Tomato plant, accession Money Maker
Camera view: vertical (180 deg); turntable rotation: 240 degrees
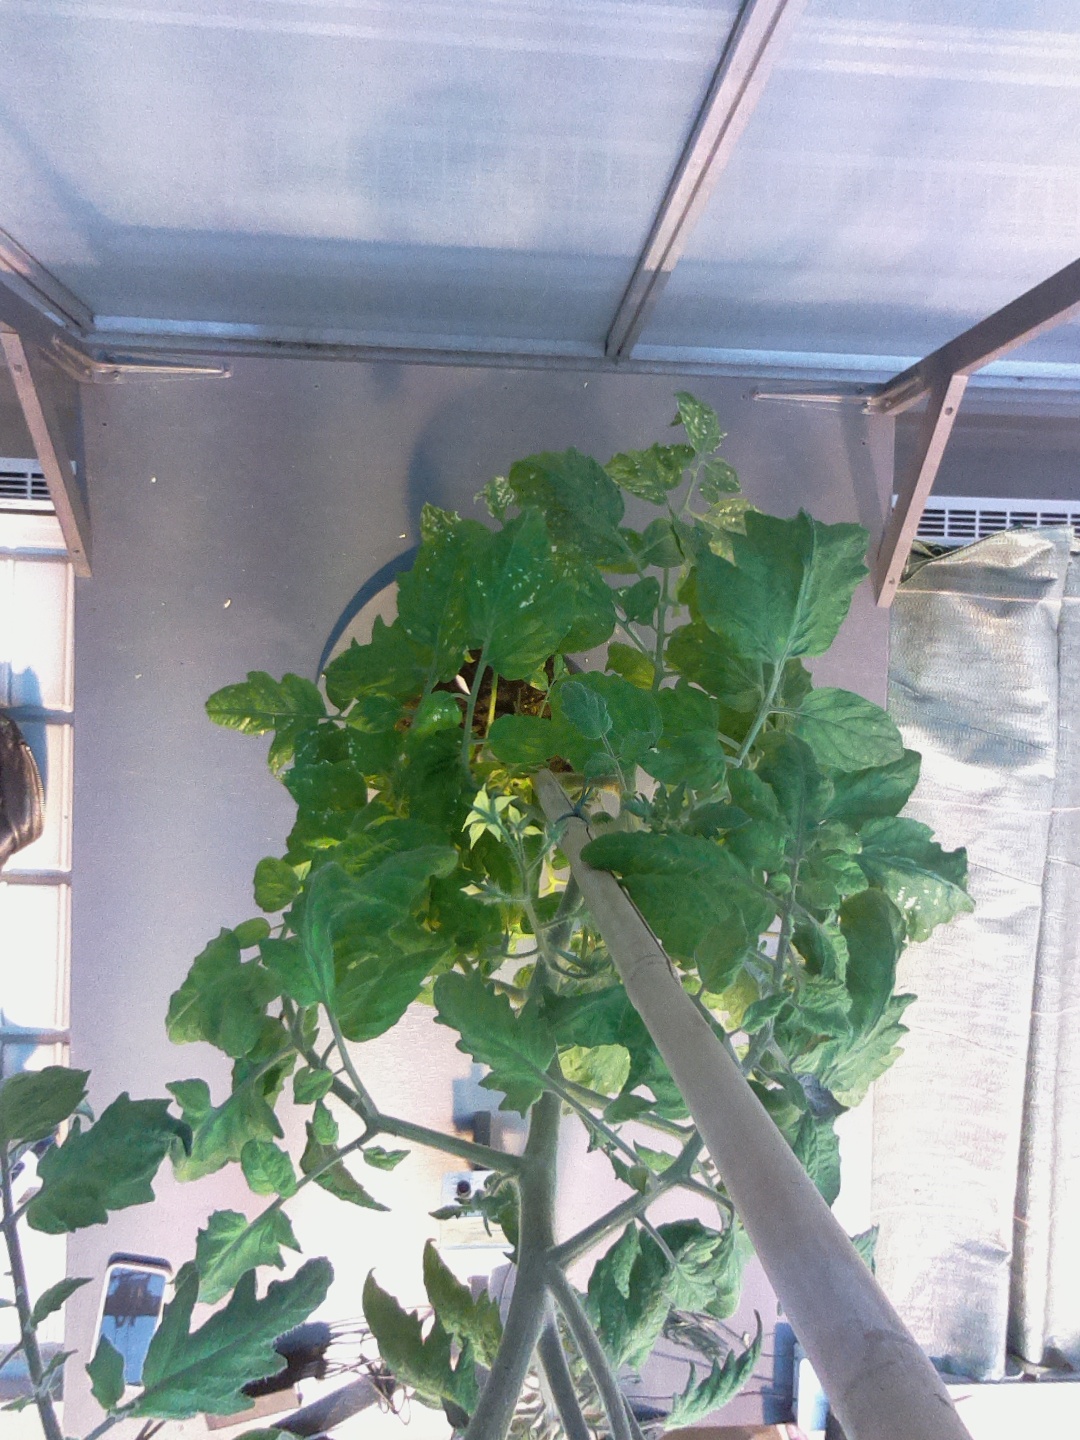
BBCH growth stage 68: Full flowering, 80%-90% of flowers open, more petals falling